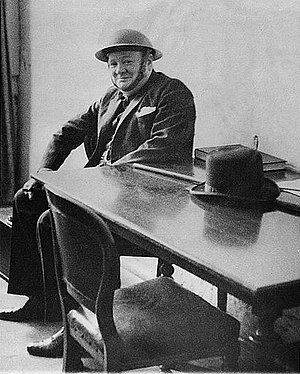
Winston Churchill / 2. verdenskrig / Den bitre start på krigen
Churchill bærer hjelm ved et luftangreb under Slaget om England i 1940
Sir Winston Leonard Spencer-Churchill var en britisk politiker og statsmand, som er kendt for sit lederskab af Storbritannien under 2. verdenskrig. Han var premierminister i Storbritannien fra 1940 til 1945 og igen fra 1951 til 1955. Han betragtes i vide kredse som en af de største ledere i krigstid.